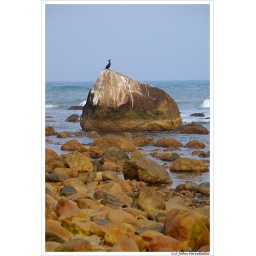
This bird sitting on a rock at the shore of the Atlantic Ocean in Montauk, Long Island, NY